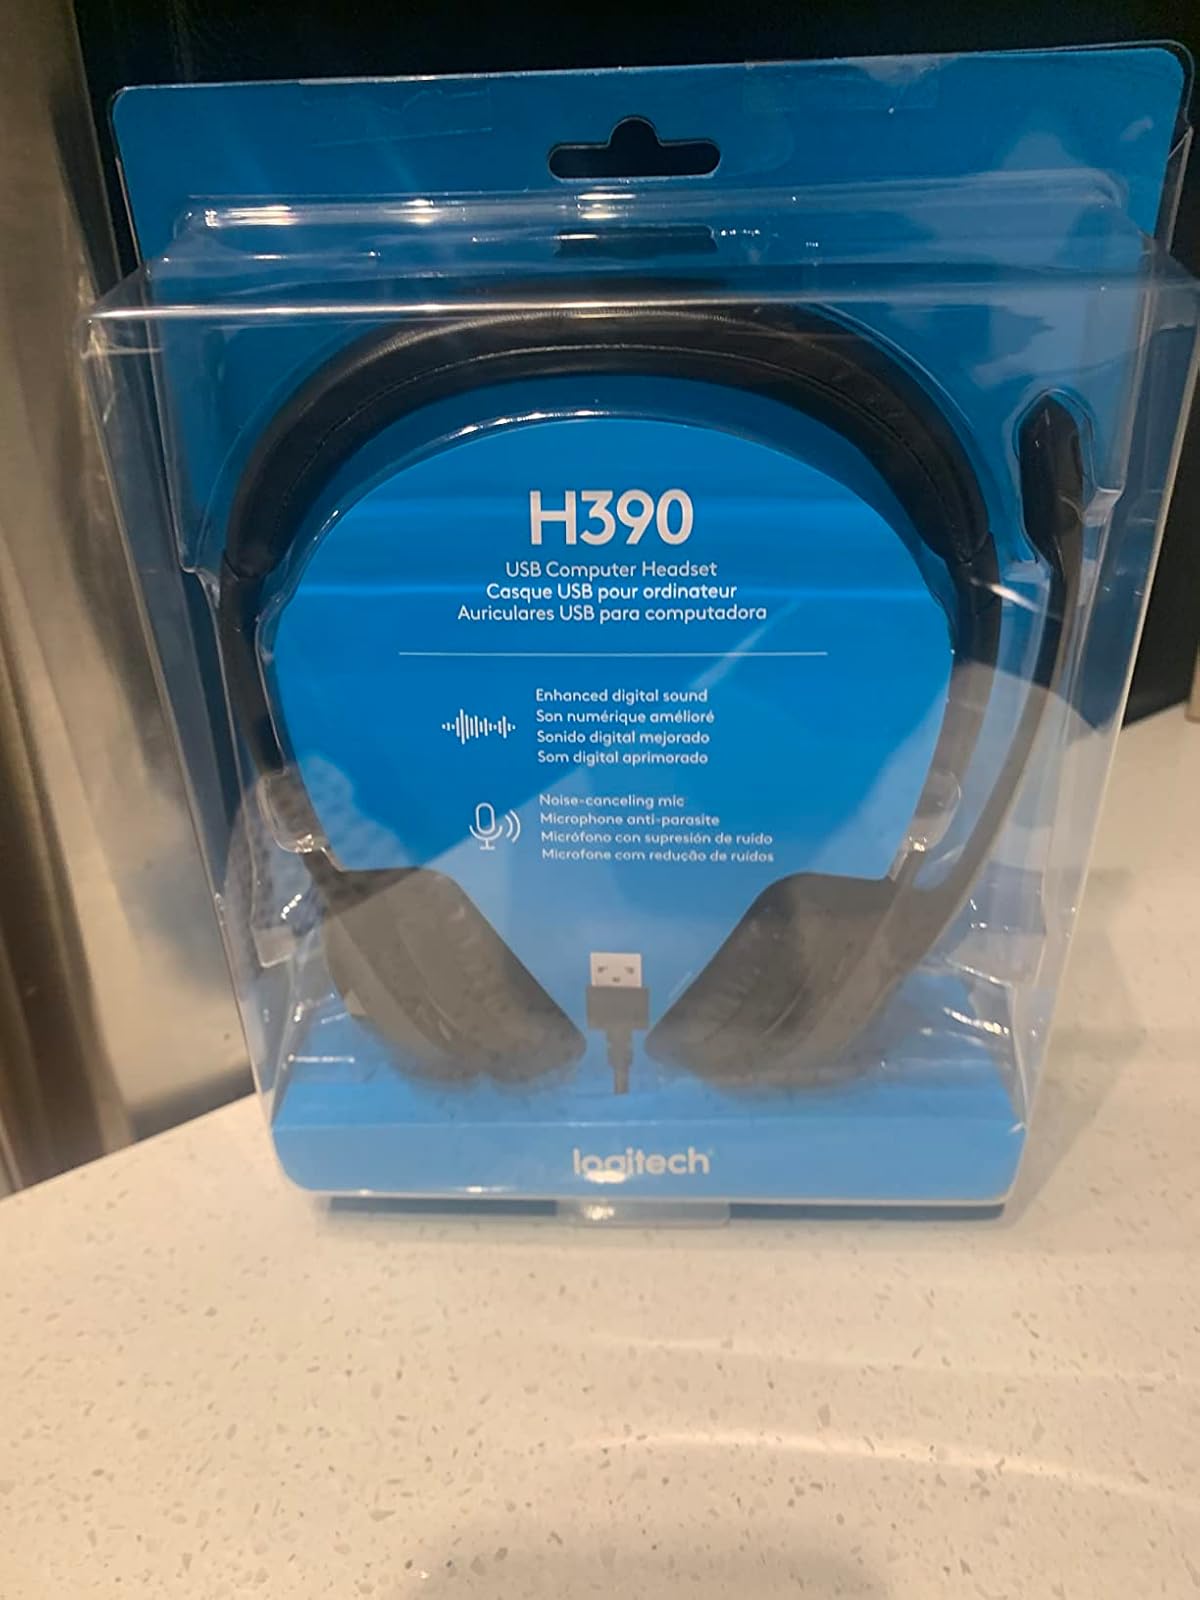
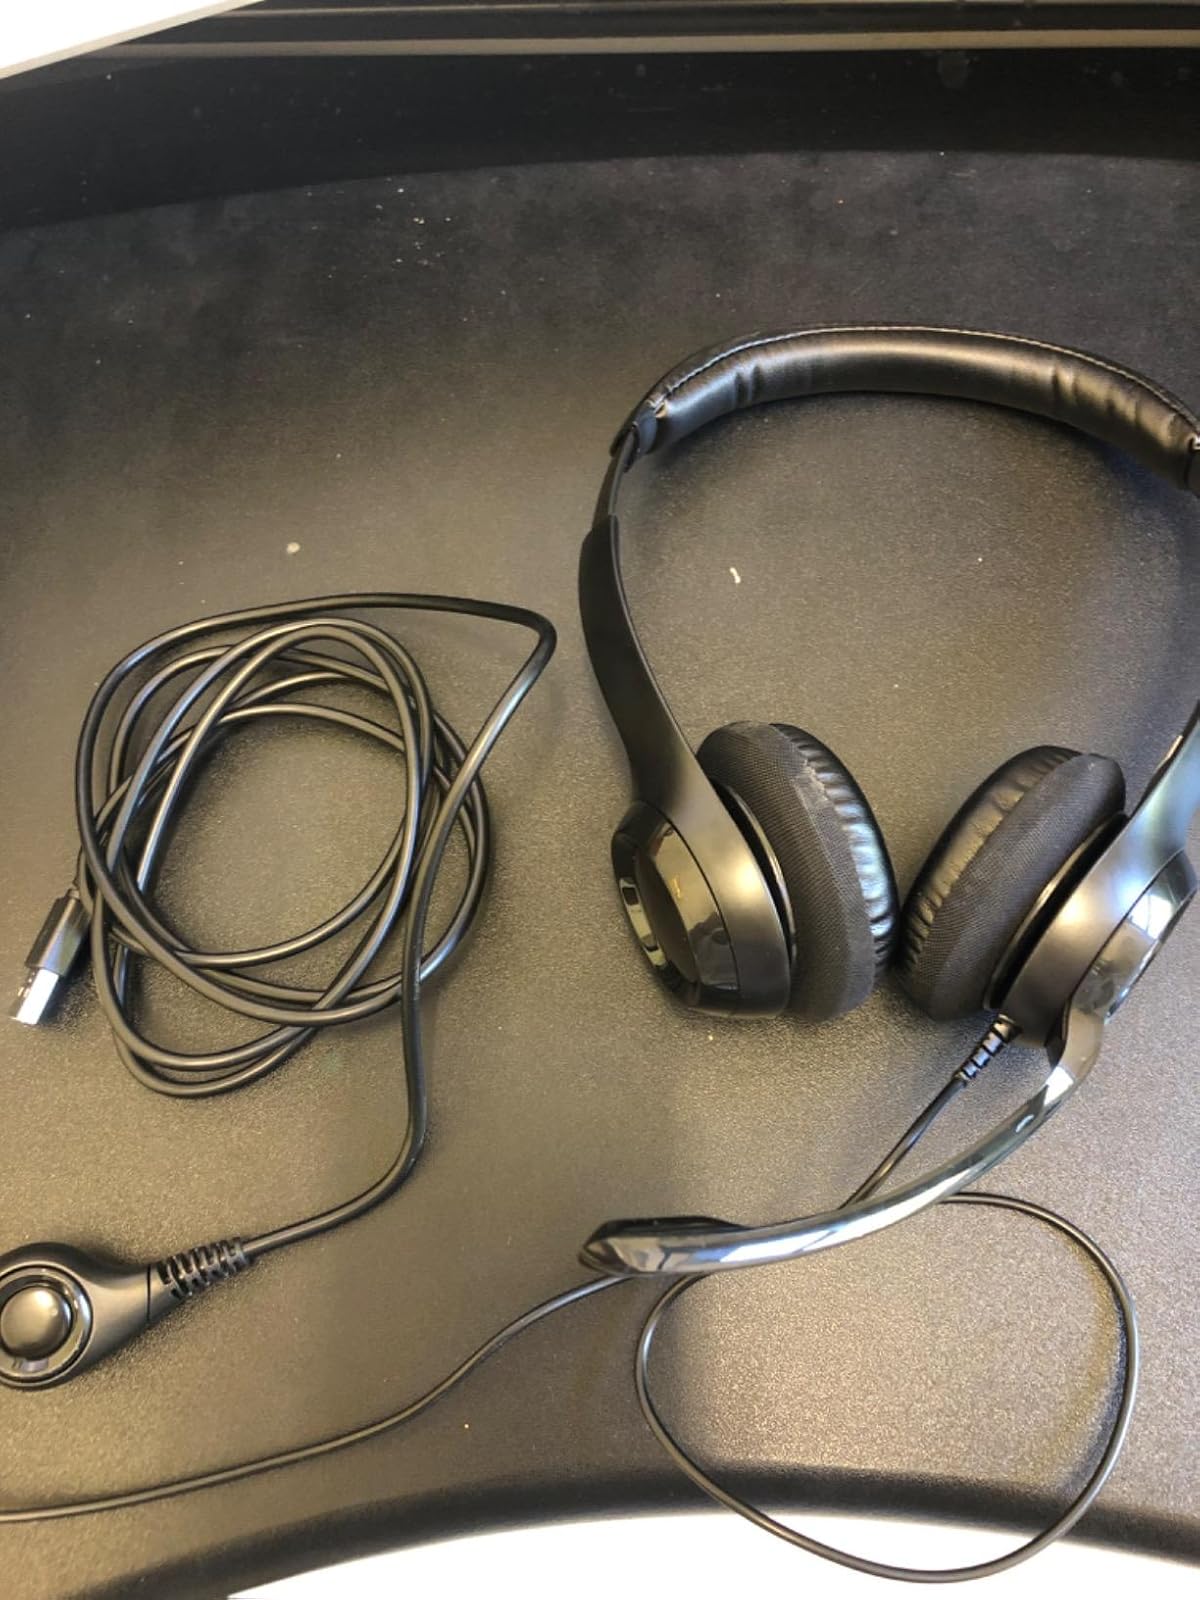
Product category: headphones
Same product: yes